Muses

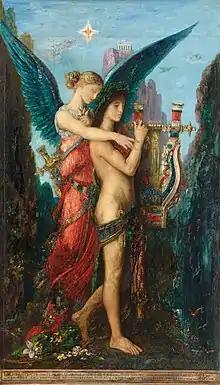

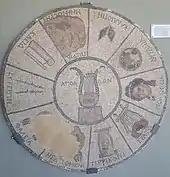
Mosaic with symbols of each Muse and Mnemosyne, 1st century BC, Archaeological Museum of Ancient Elis.

The earliest known records of the Muses come from Boeotia (Boeotian muses). Some ancient authorities regarded the Muses as of Thracian origin. In Thrace, a tradition of three original Muses persisted.